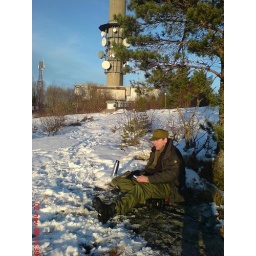
LA1KHA/p with the TV installation in the back ground. Rig is KX1 and wire to tree top. Photo by YL